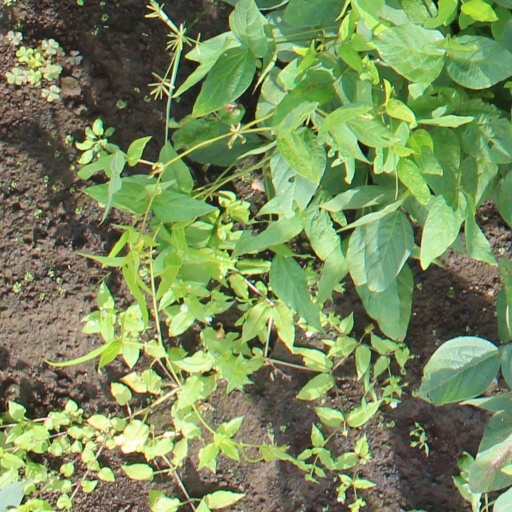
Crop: soybean